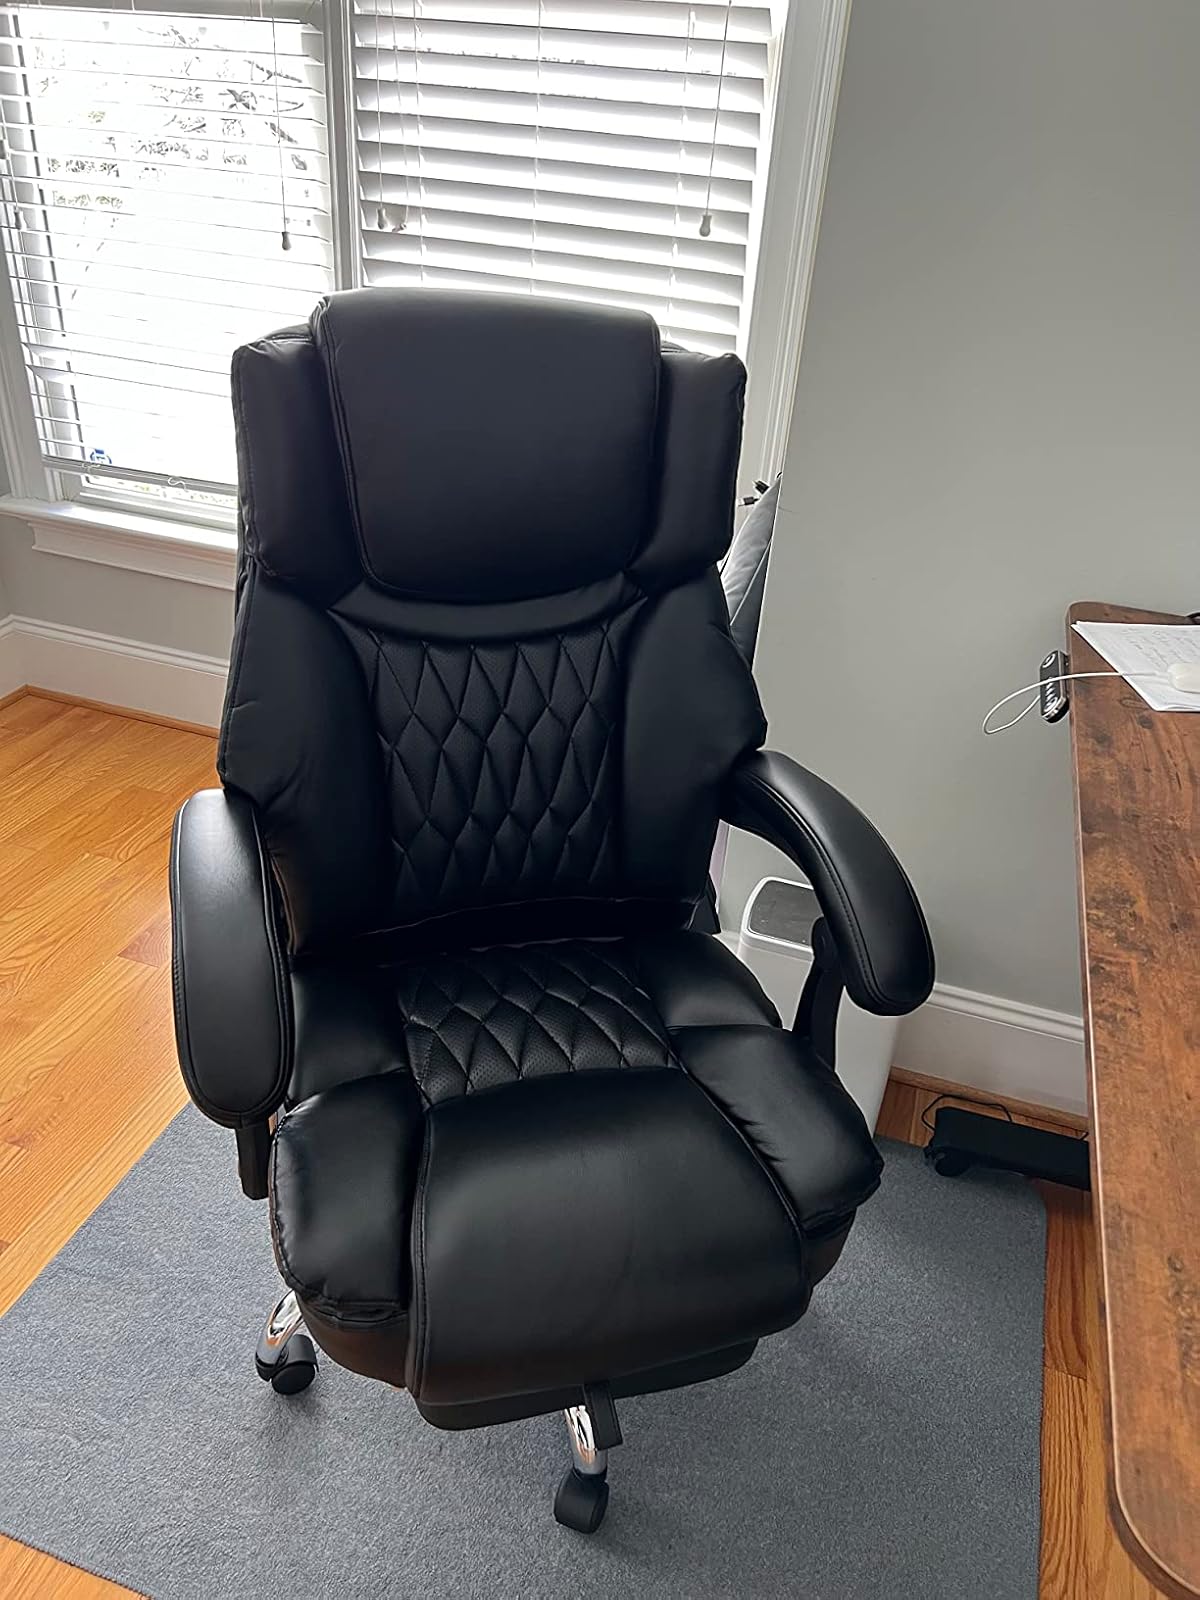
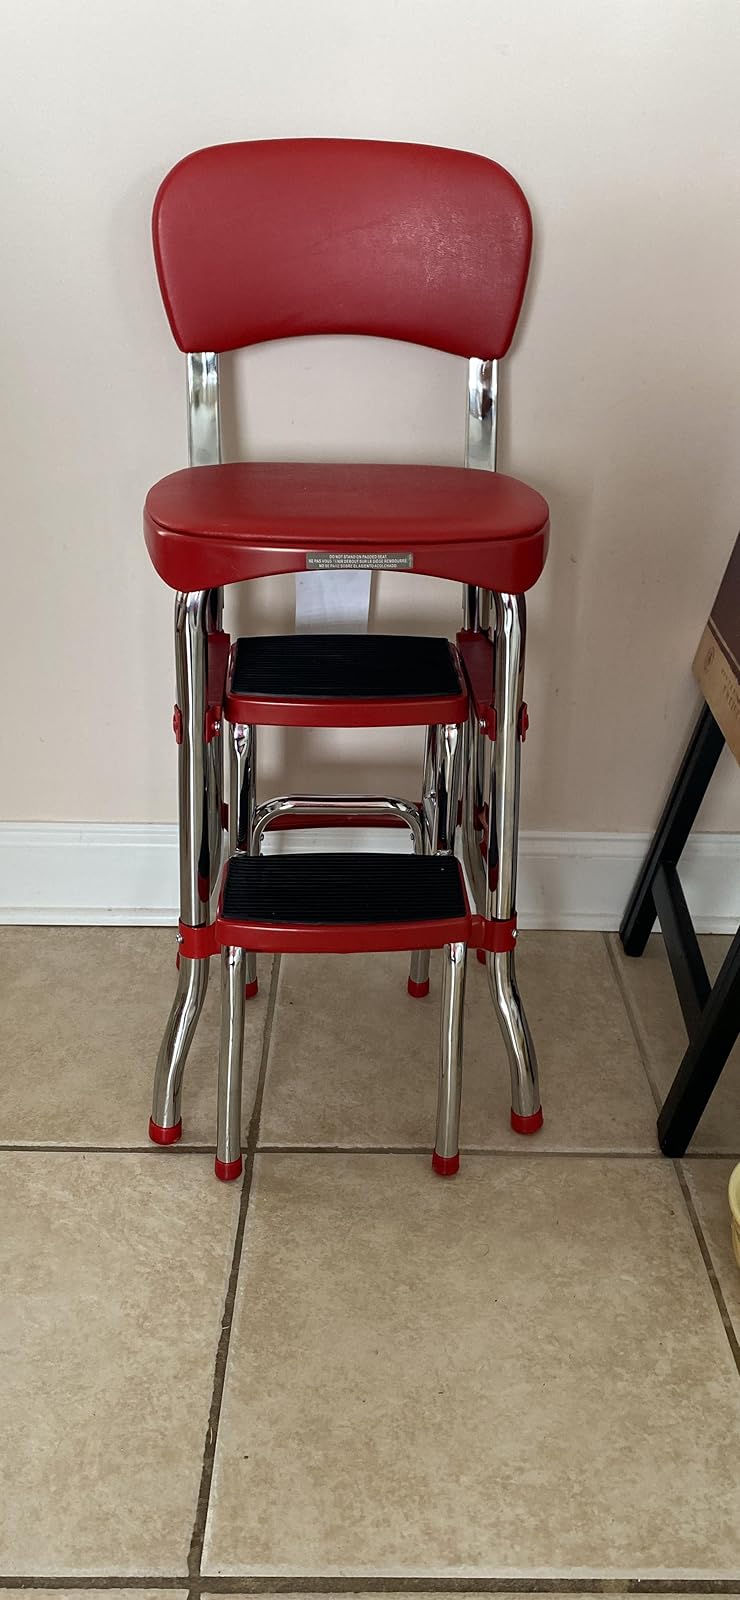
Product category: items_chair
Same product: no